Charles Forte, Baron Forte

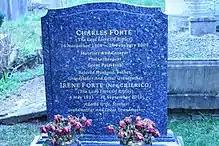
Grave of Lord and Lady Forte in West Hampstead Cemetery

Trust Houses Group Ltd and Forte Holdings were merged in 1970 to become Trust House Forte or THF. Through mergers and expansion, Forte expanded the Forte Group into a multibillion-pound business. His empire included the Little Chef and Happy Eater roadside restaurants, Crest, Forte Grand, Travelodge and Posthouse hotels, as well as the wine merchant Grierson-Blumenthal and a non-controlling majority stake in the Savoy Hotel.